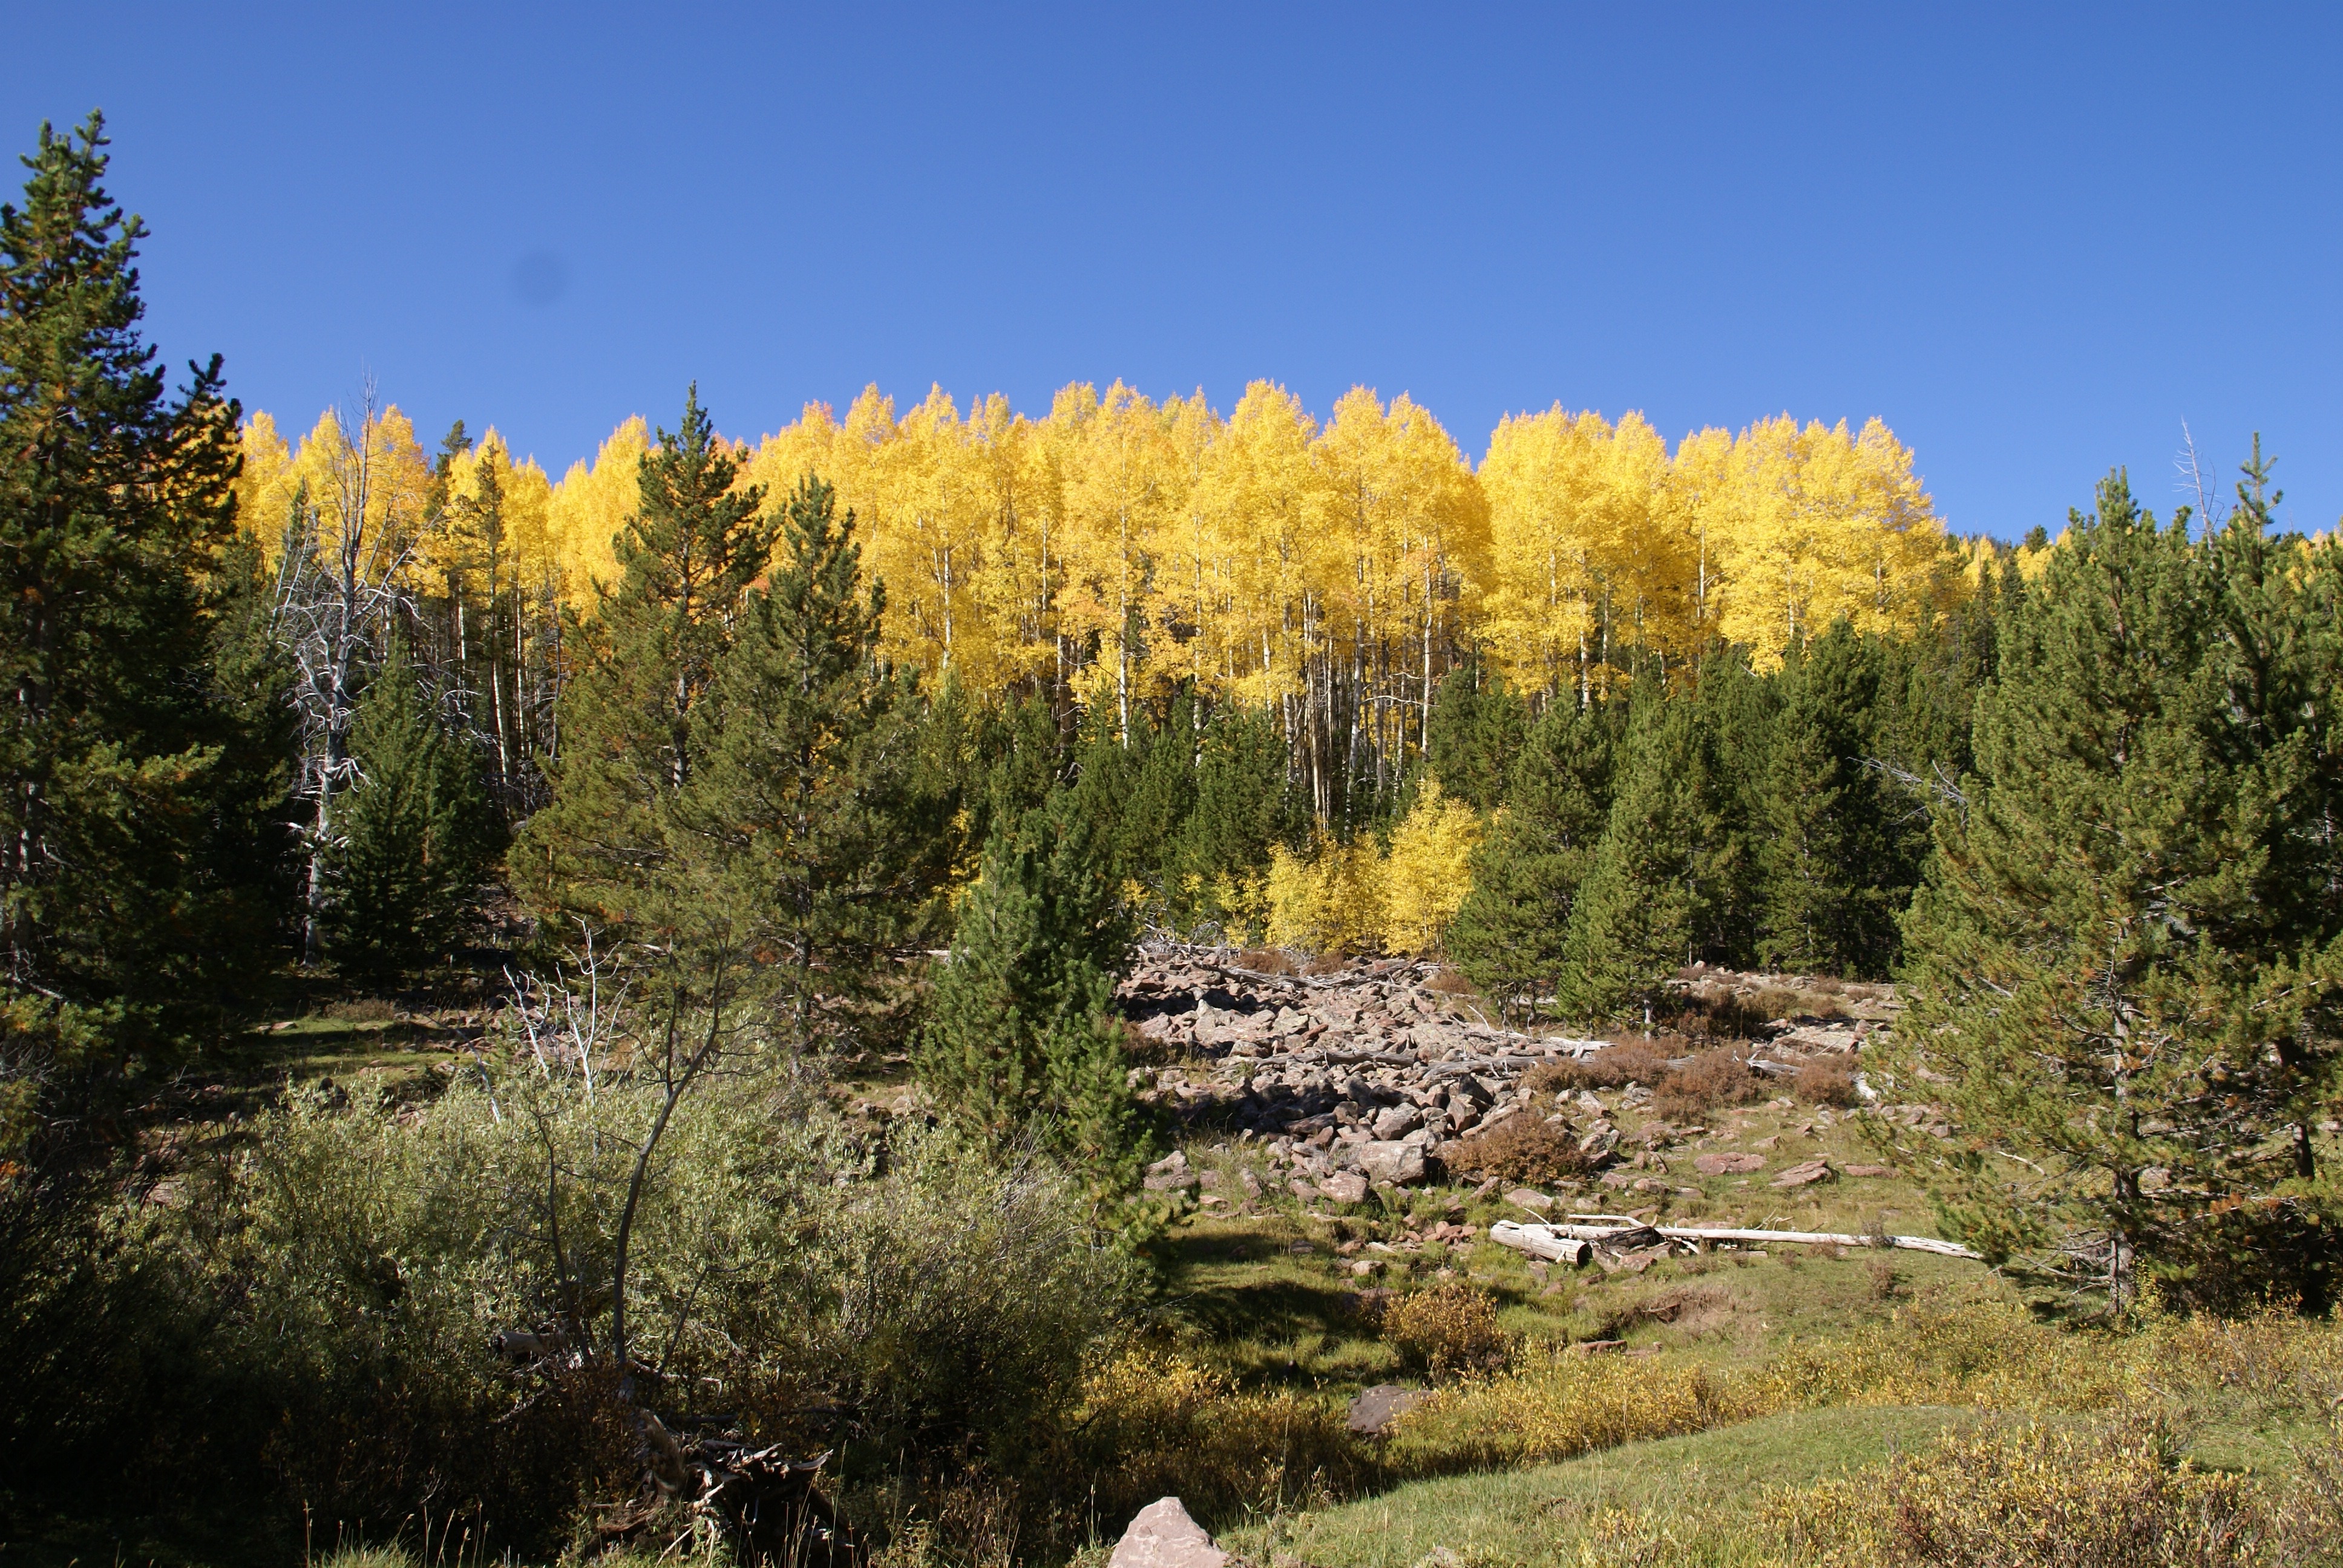
landscape, tree, nature, forest, wilderness, mountain, plant, sky, meadow, countryside, leaf, fall, flower, lake, country, foliage, autumn, colorful, season, ridge, trees, rocks, outside, colors, spruce, utah, beautiful, woodland, habitat, larch, ecosystem, biome, natural environment, woody plant, temperate broadleaf and mixed forest, temperate coniferous forest